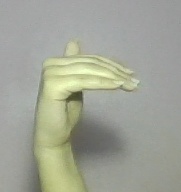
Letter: khaa